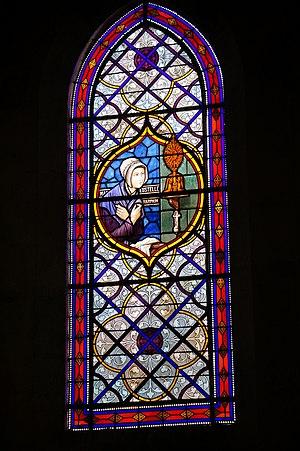
à l'intérieur de la cathédrale.
La cathédrale Saint-Pierre est l'un des principaux édifices religieux de Saintes, deuxième plus grande agglomération du département de la Charente-Maritime, en France.
Marie-Eustelle Harpain est une mystique française née le 19 avril 1814 à Saintes et décédée dans la même ville le 29 juin 1842. Elle est surnommée l'Ange de l'Eucharistie.